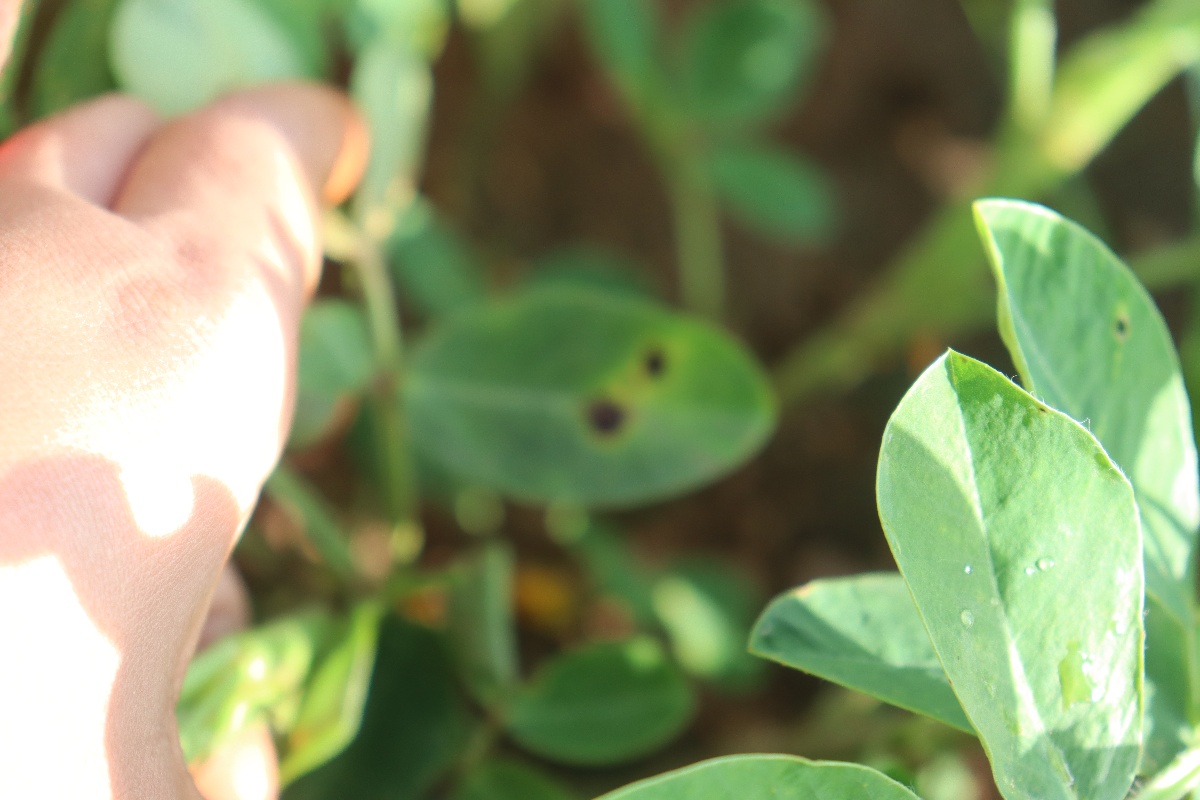
Label: early_leaf_spot